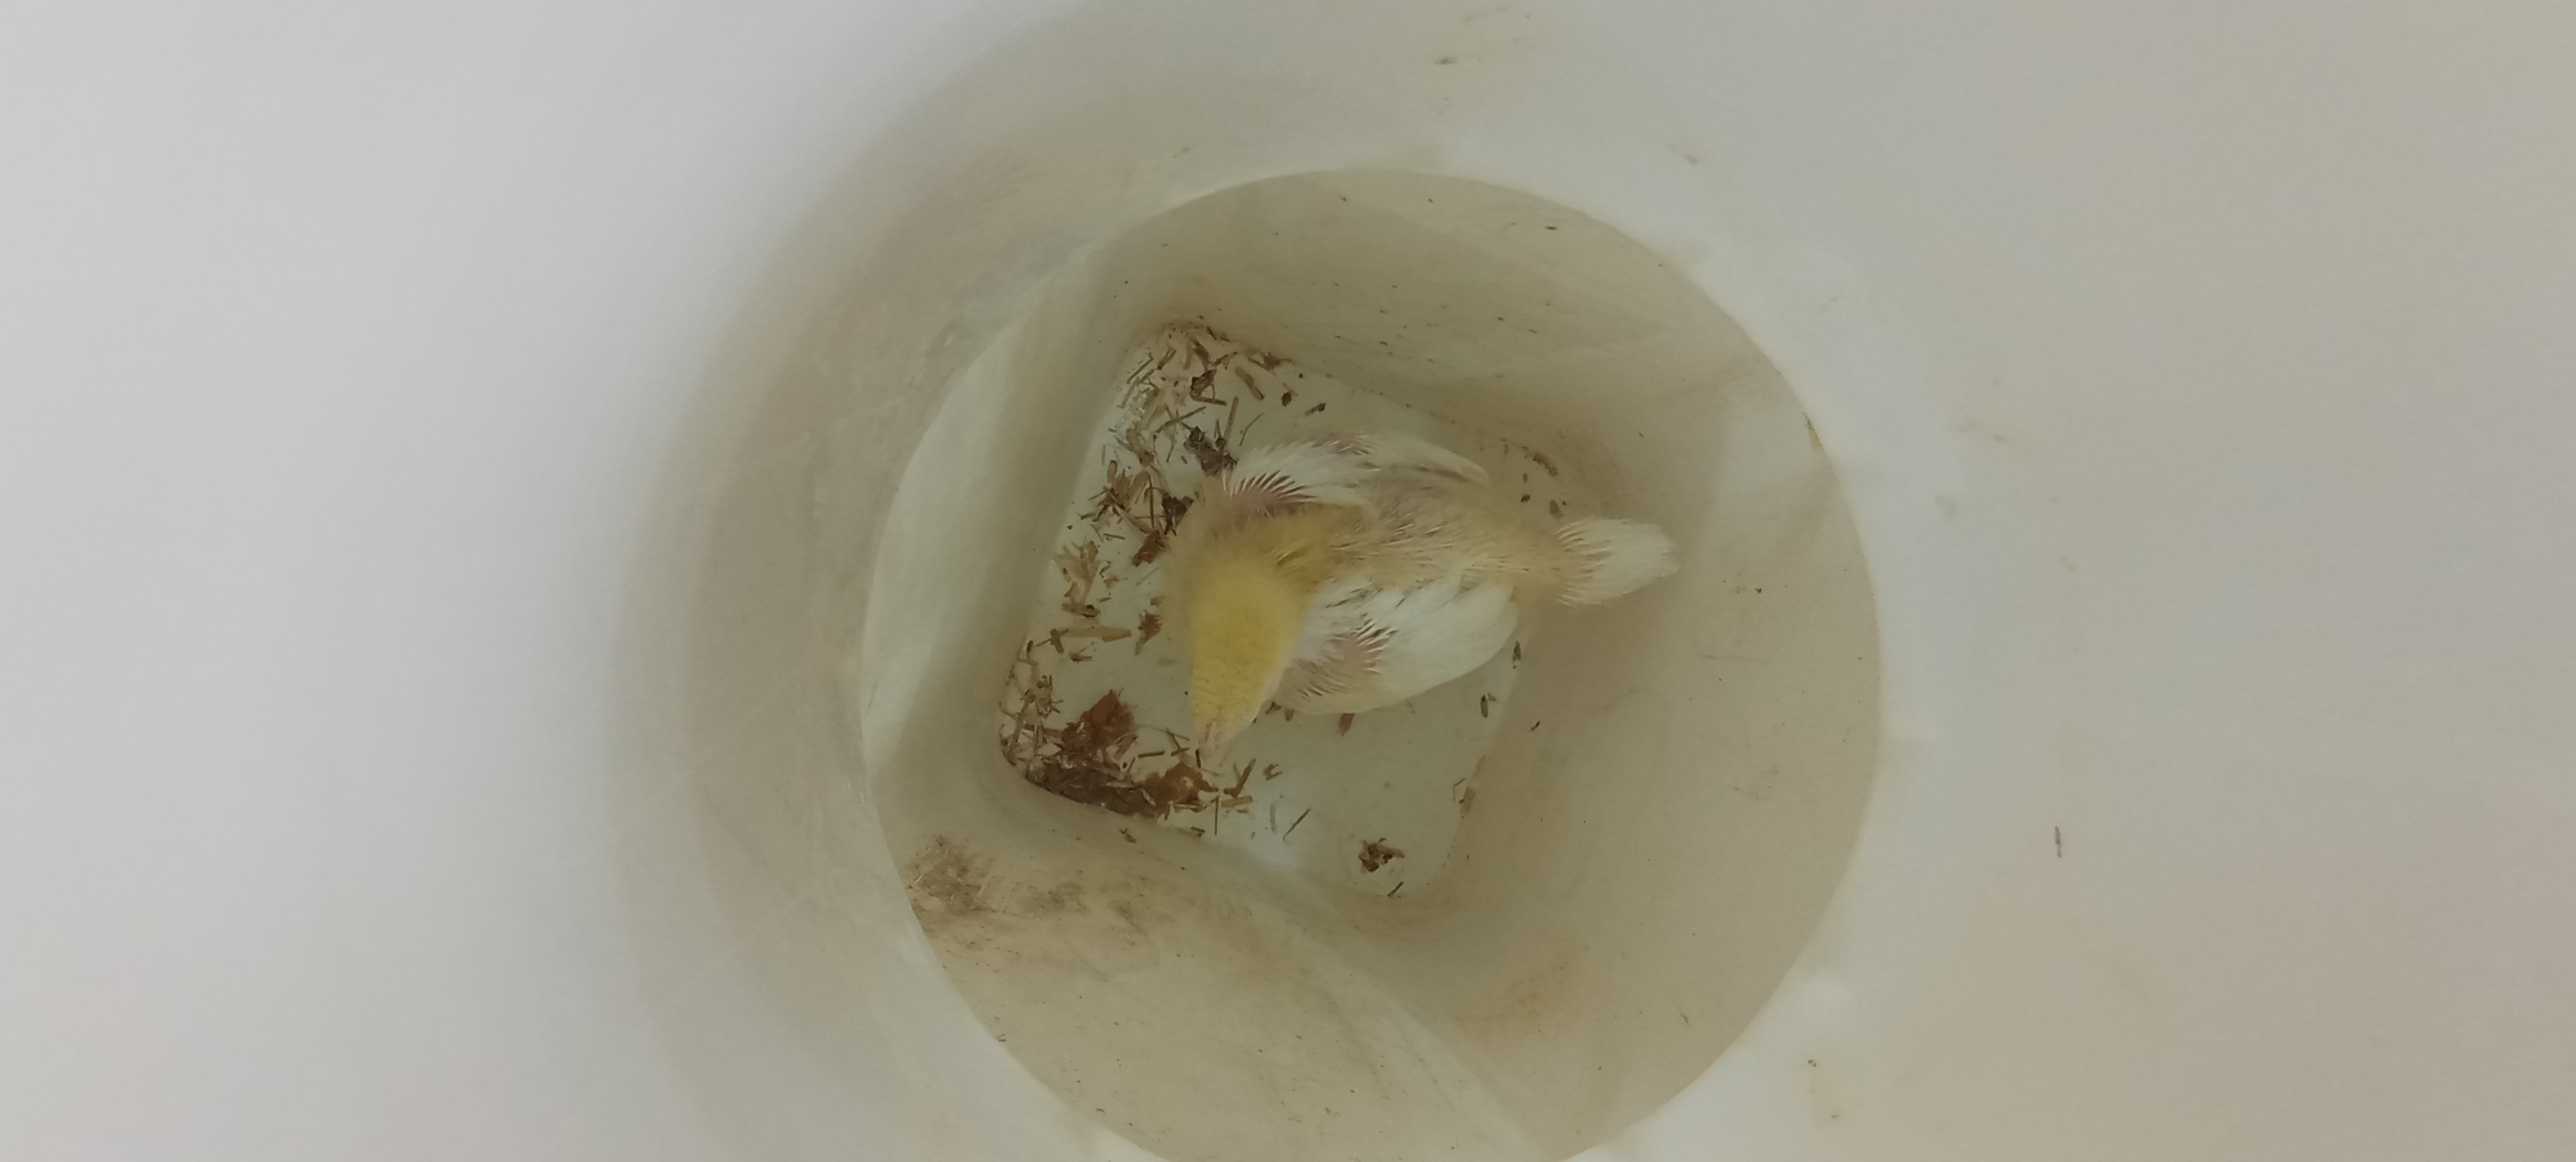
Weight: 580 g